Physochlaina

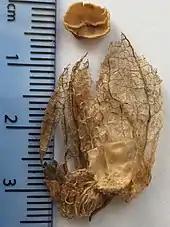
Bisected fruiting calyx and separate operculum of "Physochlaina physaloides"

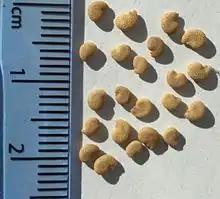
The yellowish-buff, pitted, reniform seeds of a "Physochlaina" species – probably "P. physaloides", gathered in the Altai Mountains near the Mongolian city of Khovd in August 1989

Perennial herbs, differing in their type of inflorescence – a terminal, cymose panicle or corymbose raceme – from the other five genera of subtribe Hyoscyaminae within tribe Hyoscyameae of the Solanaceae. Flowers pedunculate (not secund, sessile/subsessile as in Hyoscyamus). Calyx lobes subequal or unequal; corolla campanulate (bell-shaped) or infundibuliform (funnel-shaped), lobes subequal or sometimes unequal, imbricate in bud; stamens inserted at the middle of corolla tube; disk conspicuous; fruiting calyx lobes nonspinescent apically (i.e. lacking the spiny points characteristic of the calyces of the related genus Hyoscyamus – the Henbanes), fruiting calyx inflated, bladder-like or campanulate, loosely enclosing the capsular fruit. Fruit a pyxidium (i.e. dry capsule opening by a distinct operculum ( = lid ) – as in the other five genera of the Hyoscyaminae).